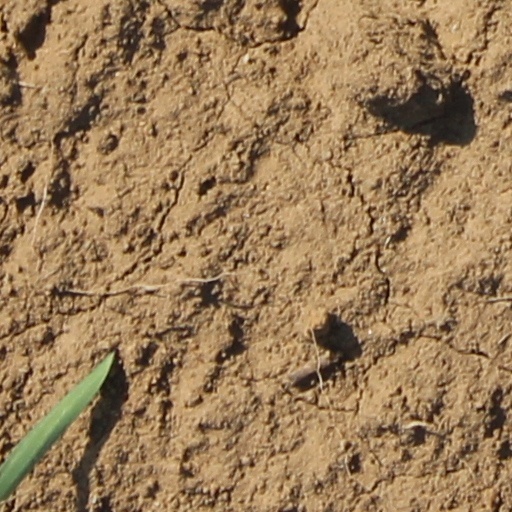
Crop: wheat